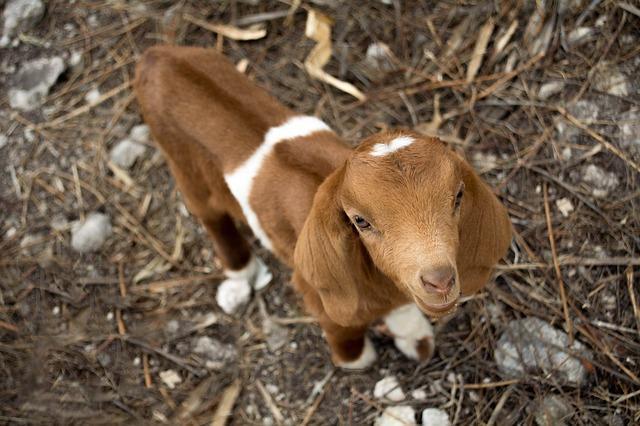
sheep